List of Detroit Red Wings general managers

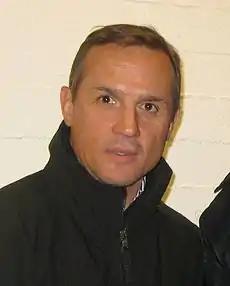
Steve Yzerman has been Detroit's general manager since 2019.

The Detroit Red Wings are a professional ice hockey team based in Detroit, Michigan. They are members of the Atlantic Division in the Eastern Conference of the National Hockey League (NHL) and are one of the Original Six teams of the league. The general manager (GM) of the team "oversees all aspects of Detroit's hockey operations including all matters relating to player personnel, development, contract negotiations and player movements." There have been twelve general managers in franchise history; two during the era of the Detroit Cougars (1926–30) and Detroit Falcons (1930–32) and the rest under the Detroit Red Wings (1932–present). The first was Art Duncan for the 1926–27 season; he also served as head coach and was also a defenseman and team captain.